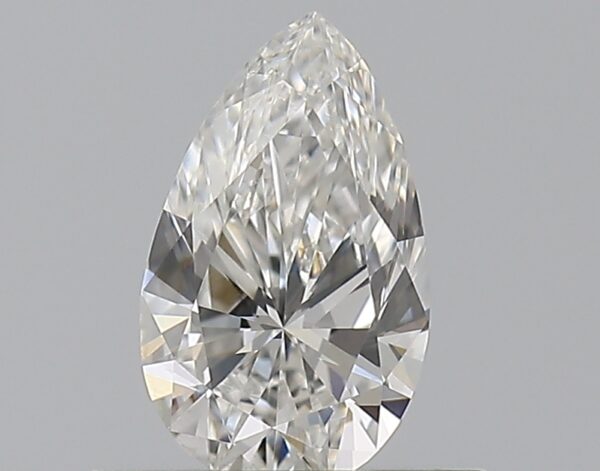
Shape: pear
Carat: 0.5
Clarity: VS1
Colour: G
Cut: EX
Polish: EX
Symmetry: VG
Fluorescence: N
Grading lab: GIA
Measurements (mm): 7.07 x 4.27 x 2.69